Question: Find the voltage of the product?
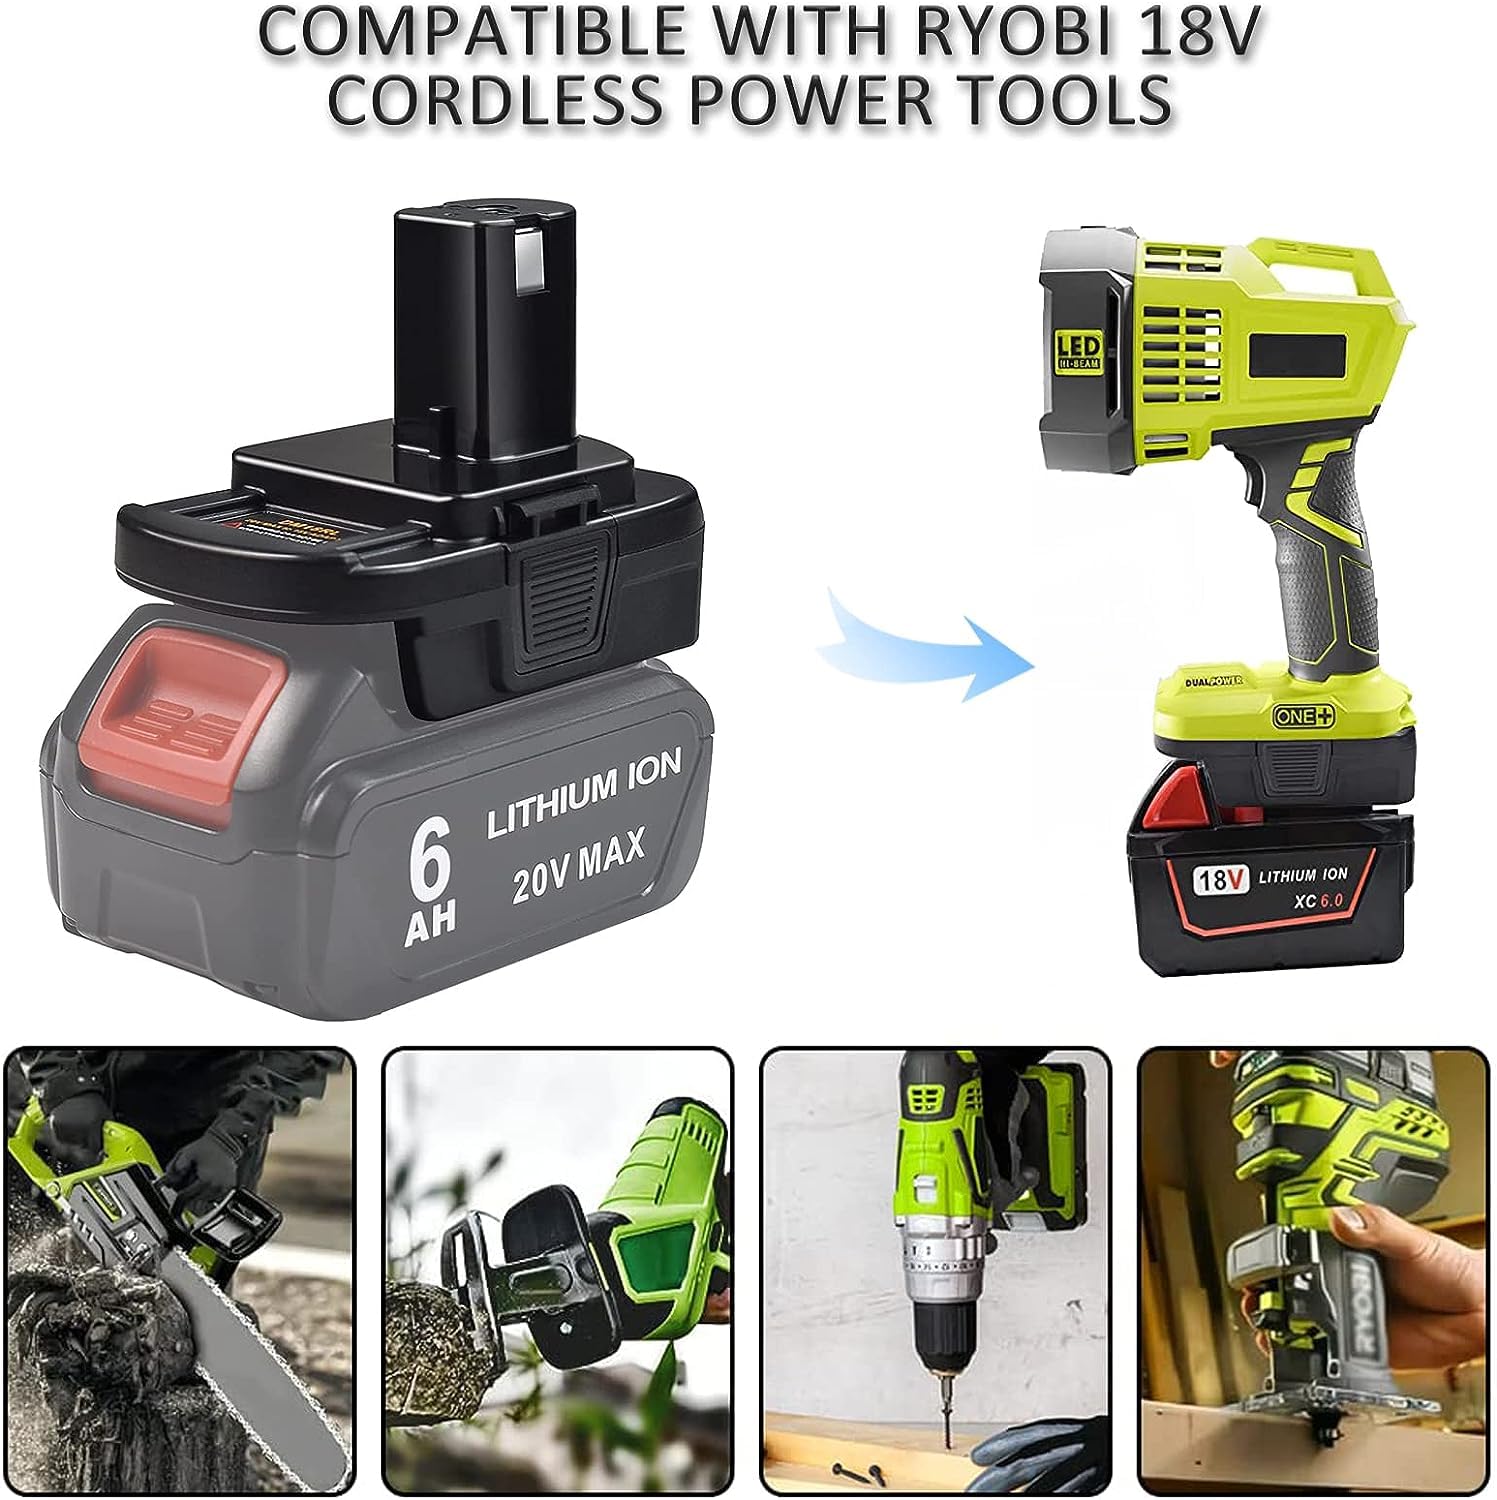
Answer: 20.0 volt